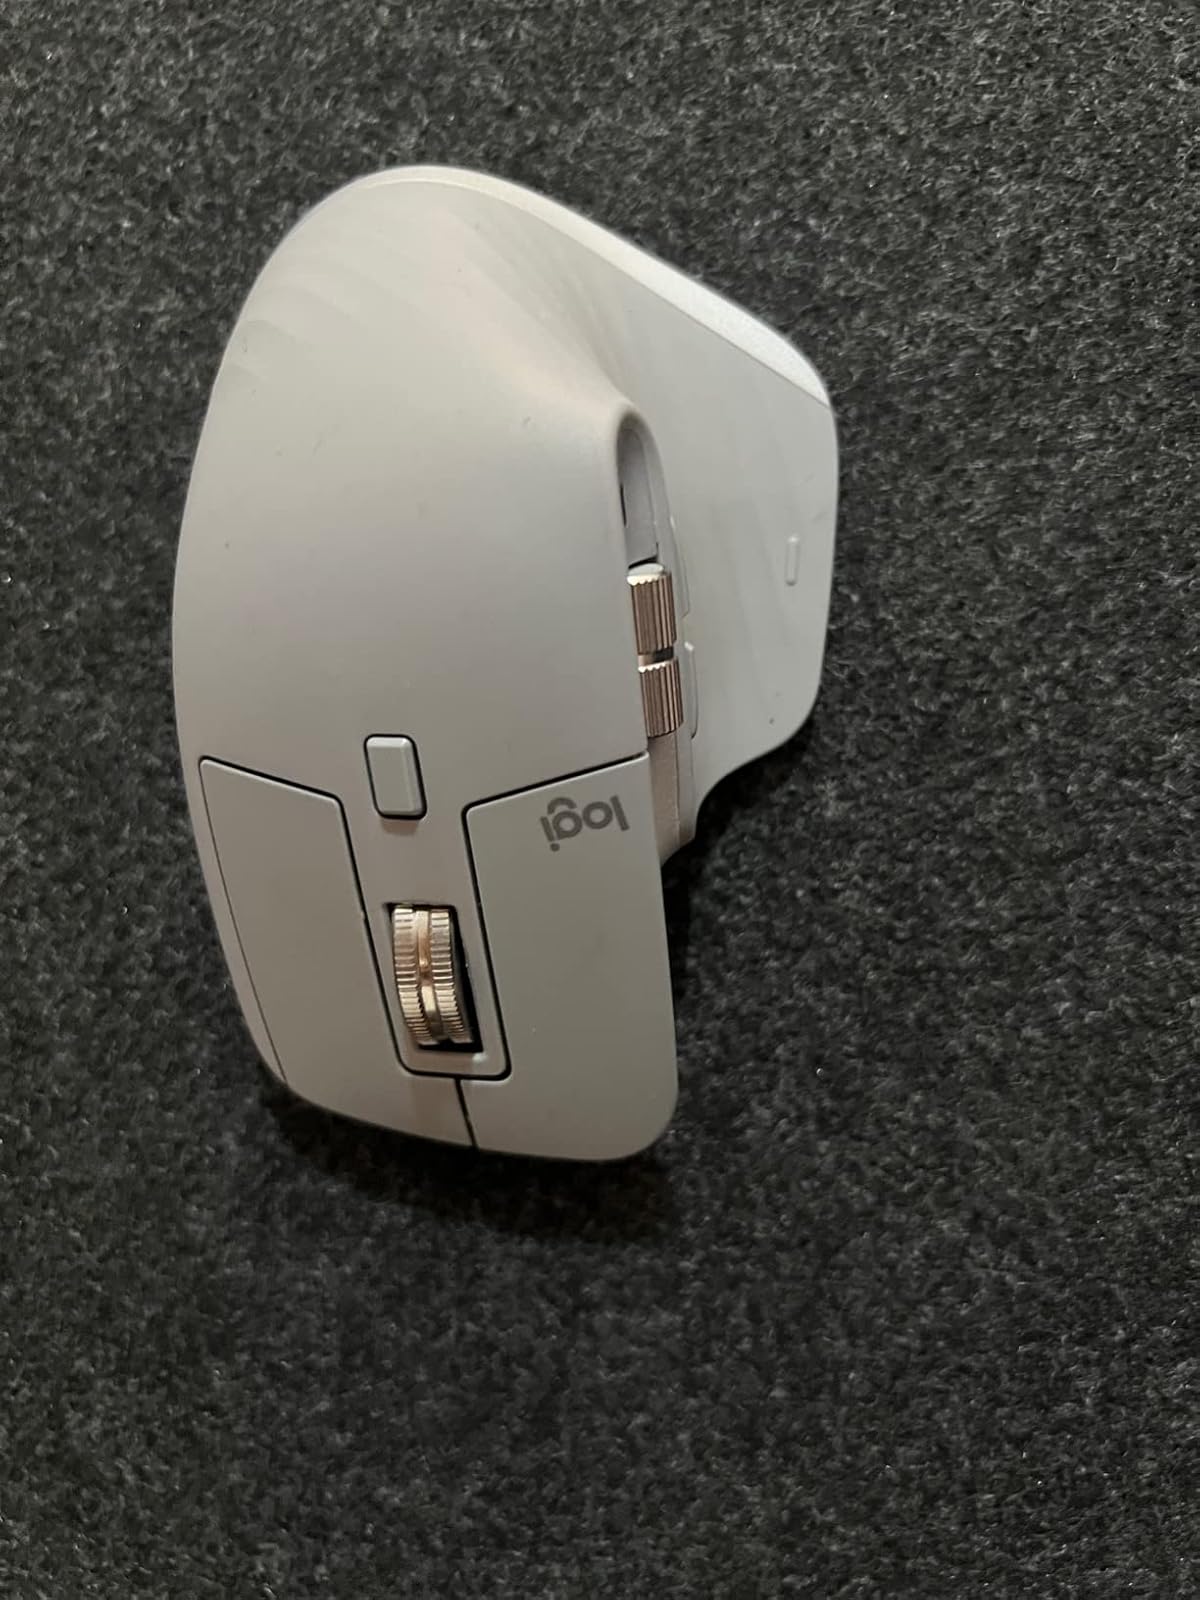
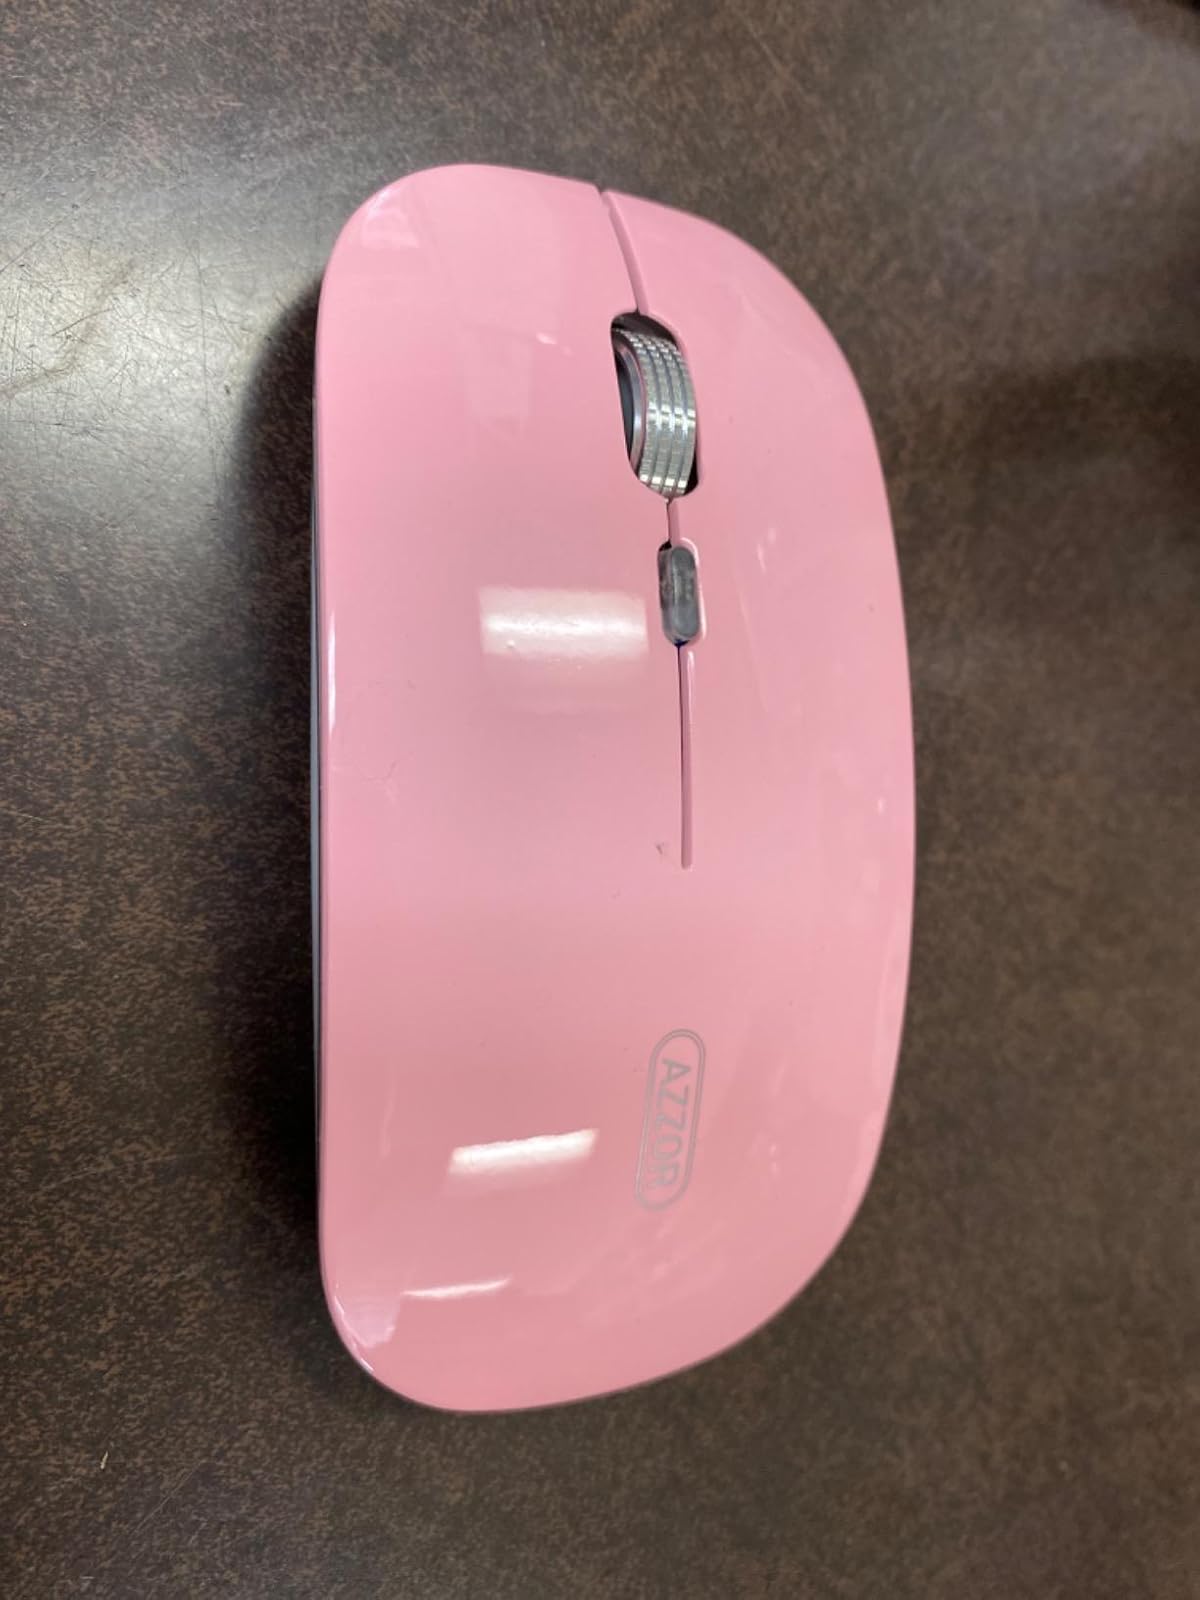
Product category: mouse
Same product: no